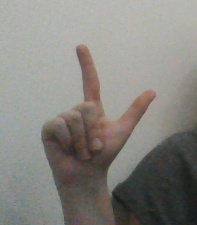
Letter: laam